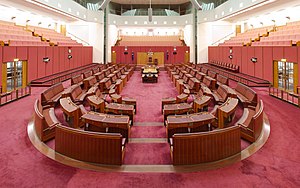
Parlament
Indenfor i parlamentsbygningen i Australien
Et parlament er en lovgivende forsamling.